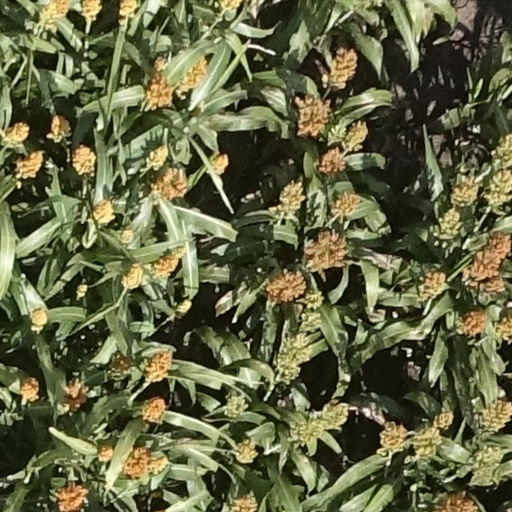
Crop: sorghum